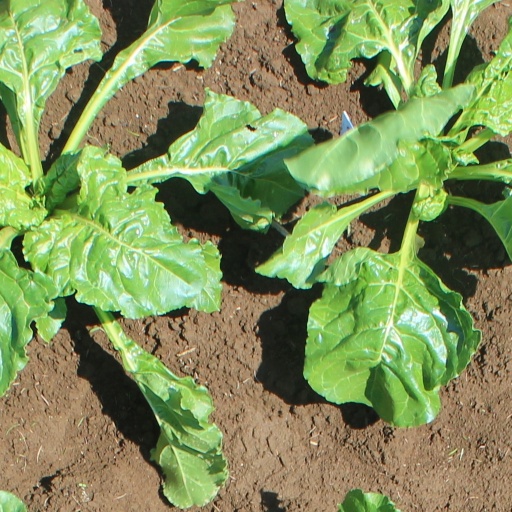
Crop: sugar beet